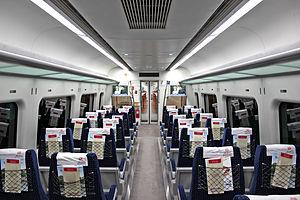
L'AREX ou Airport Railroad EXpress est une ligne de train de banlieue sud-coréenne gérée par la compagnie KORAIL. La ligne est reliée au métro de Séoul.